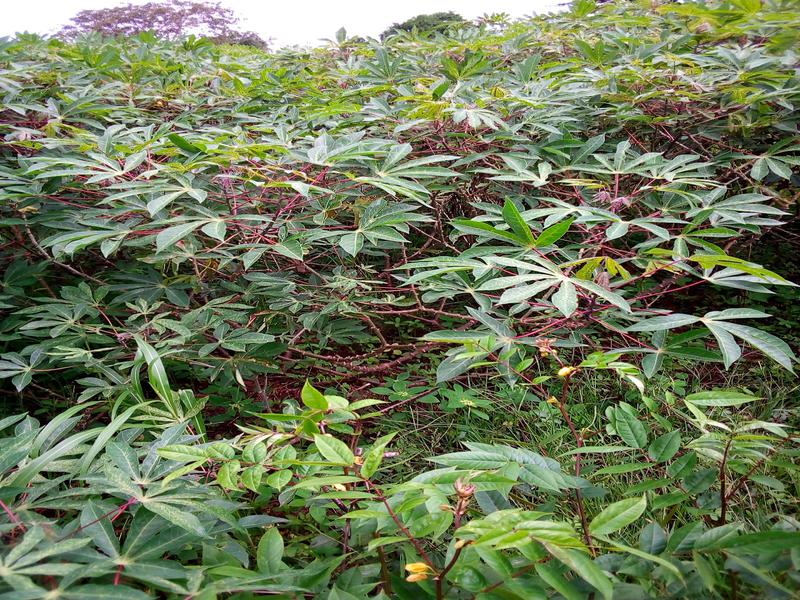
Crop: cassava
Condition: healthy